Rio Vista Gas Field

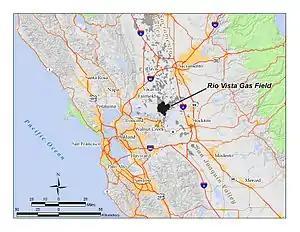
Location of the Rio Vista field in northern California. Other natural gas fields are shown in dark gray.

The Rio Vista Gas Field is a large natural gas field in the Sacramento–San Joaquin River Delta in northern California, adjacent to Rio Vista, California. Discovered in 1936, and in continuous operation since, it has produced over of gas in its lifetime, and retains an estimated reserve of approximately . In 2008 alone, the most recent year for which data was available, it produced of gas. Spanning portions of three counties and covering over , it is the largest natural gas field in California, and one of the fifteen largest in the United States.